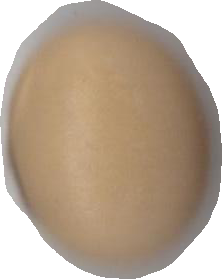
Variety: Anjasmoro